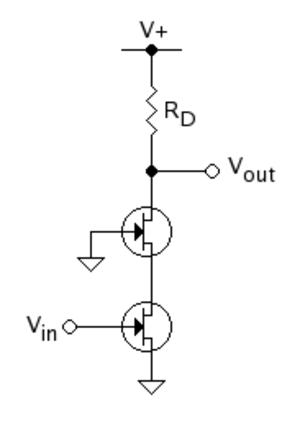
Kaskodekobling
Princip af N-kanal kaskode forstærker med resistiv belastning.
En kaskodekobling er i dag en totrinsforstærker bestående af en transkonduktans-forstærker fulgt af en strømbufferforstærker. Sammenlignet med en enkelttrinsforstærkertrin, kan denne kombination have en eller flere af disse karakteristikker; højere input-output isolation, højere input-impedans, højere output-impedans, højere forstærkning eller højere båndbredde.